American Hoggers

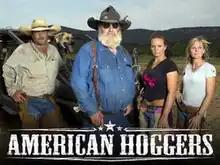
Robert Campbell, Jerry Campbell, Krystal Campbell and Lea Penick (from left)

American Hoggers is an American reality television series on A&E that debuted October 19, 2011. The series chronicles the lives of the Campbell family whose family business is professional game hunting and animal control specifically the removal of feral hogs in the state of Texas. Season 4 premiered on October 22, 2013.